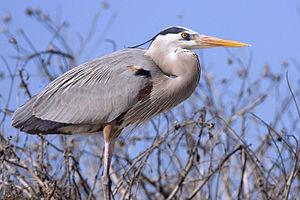
L’État de Michoacán officiellement l’État de Michoacán de Ocampo est un État du Mexique situé sur la côte Pacifique, à peu près au centre du pays. Entouré à l'ouest par les États de Colima et de Jalisco, au nord par Guanajuato et Querétaro, à l'est par l'État de Mexico et au sud-est par le Guerrero, il occupe une surface de 59 928 km². En 2015, il comptait environ 4,6 millions d'habitants. La capitale est Morelia.
L’État de Mexico est un État du Mexique situé au centre du pays et dont la capitale est Toluca. Avec plus de 17.3 millions d'habitants en 2017, il constitue l'État le plus peuplé du pays.